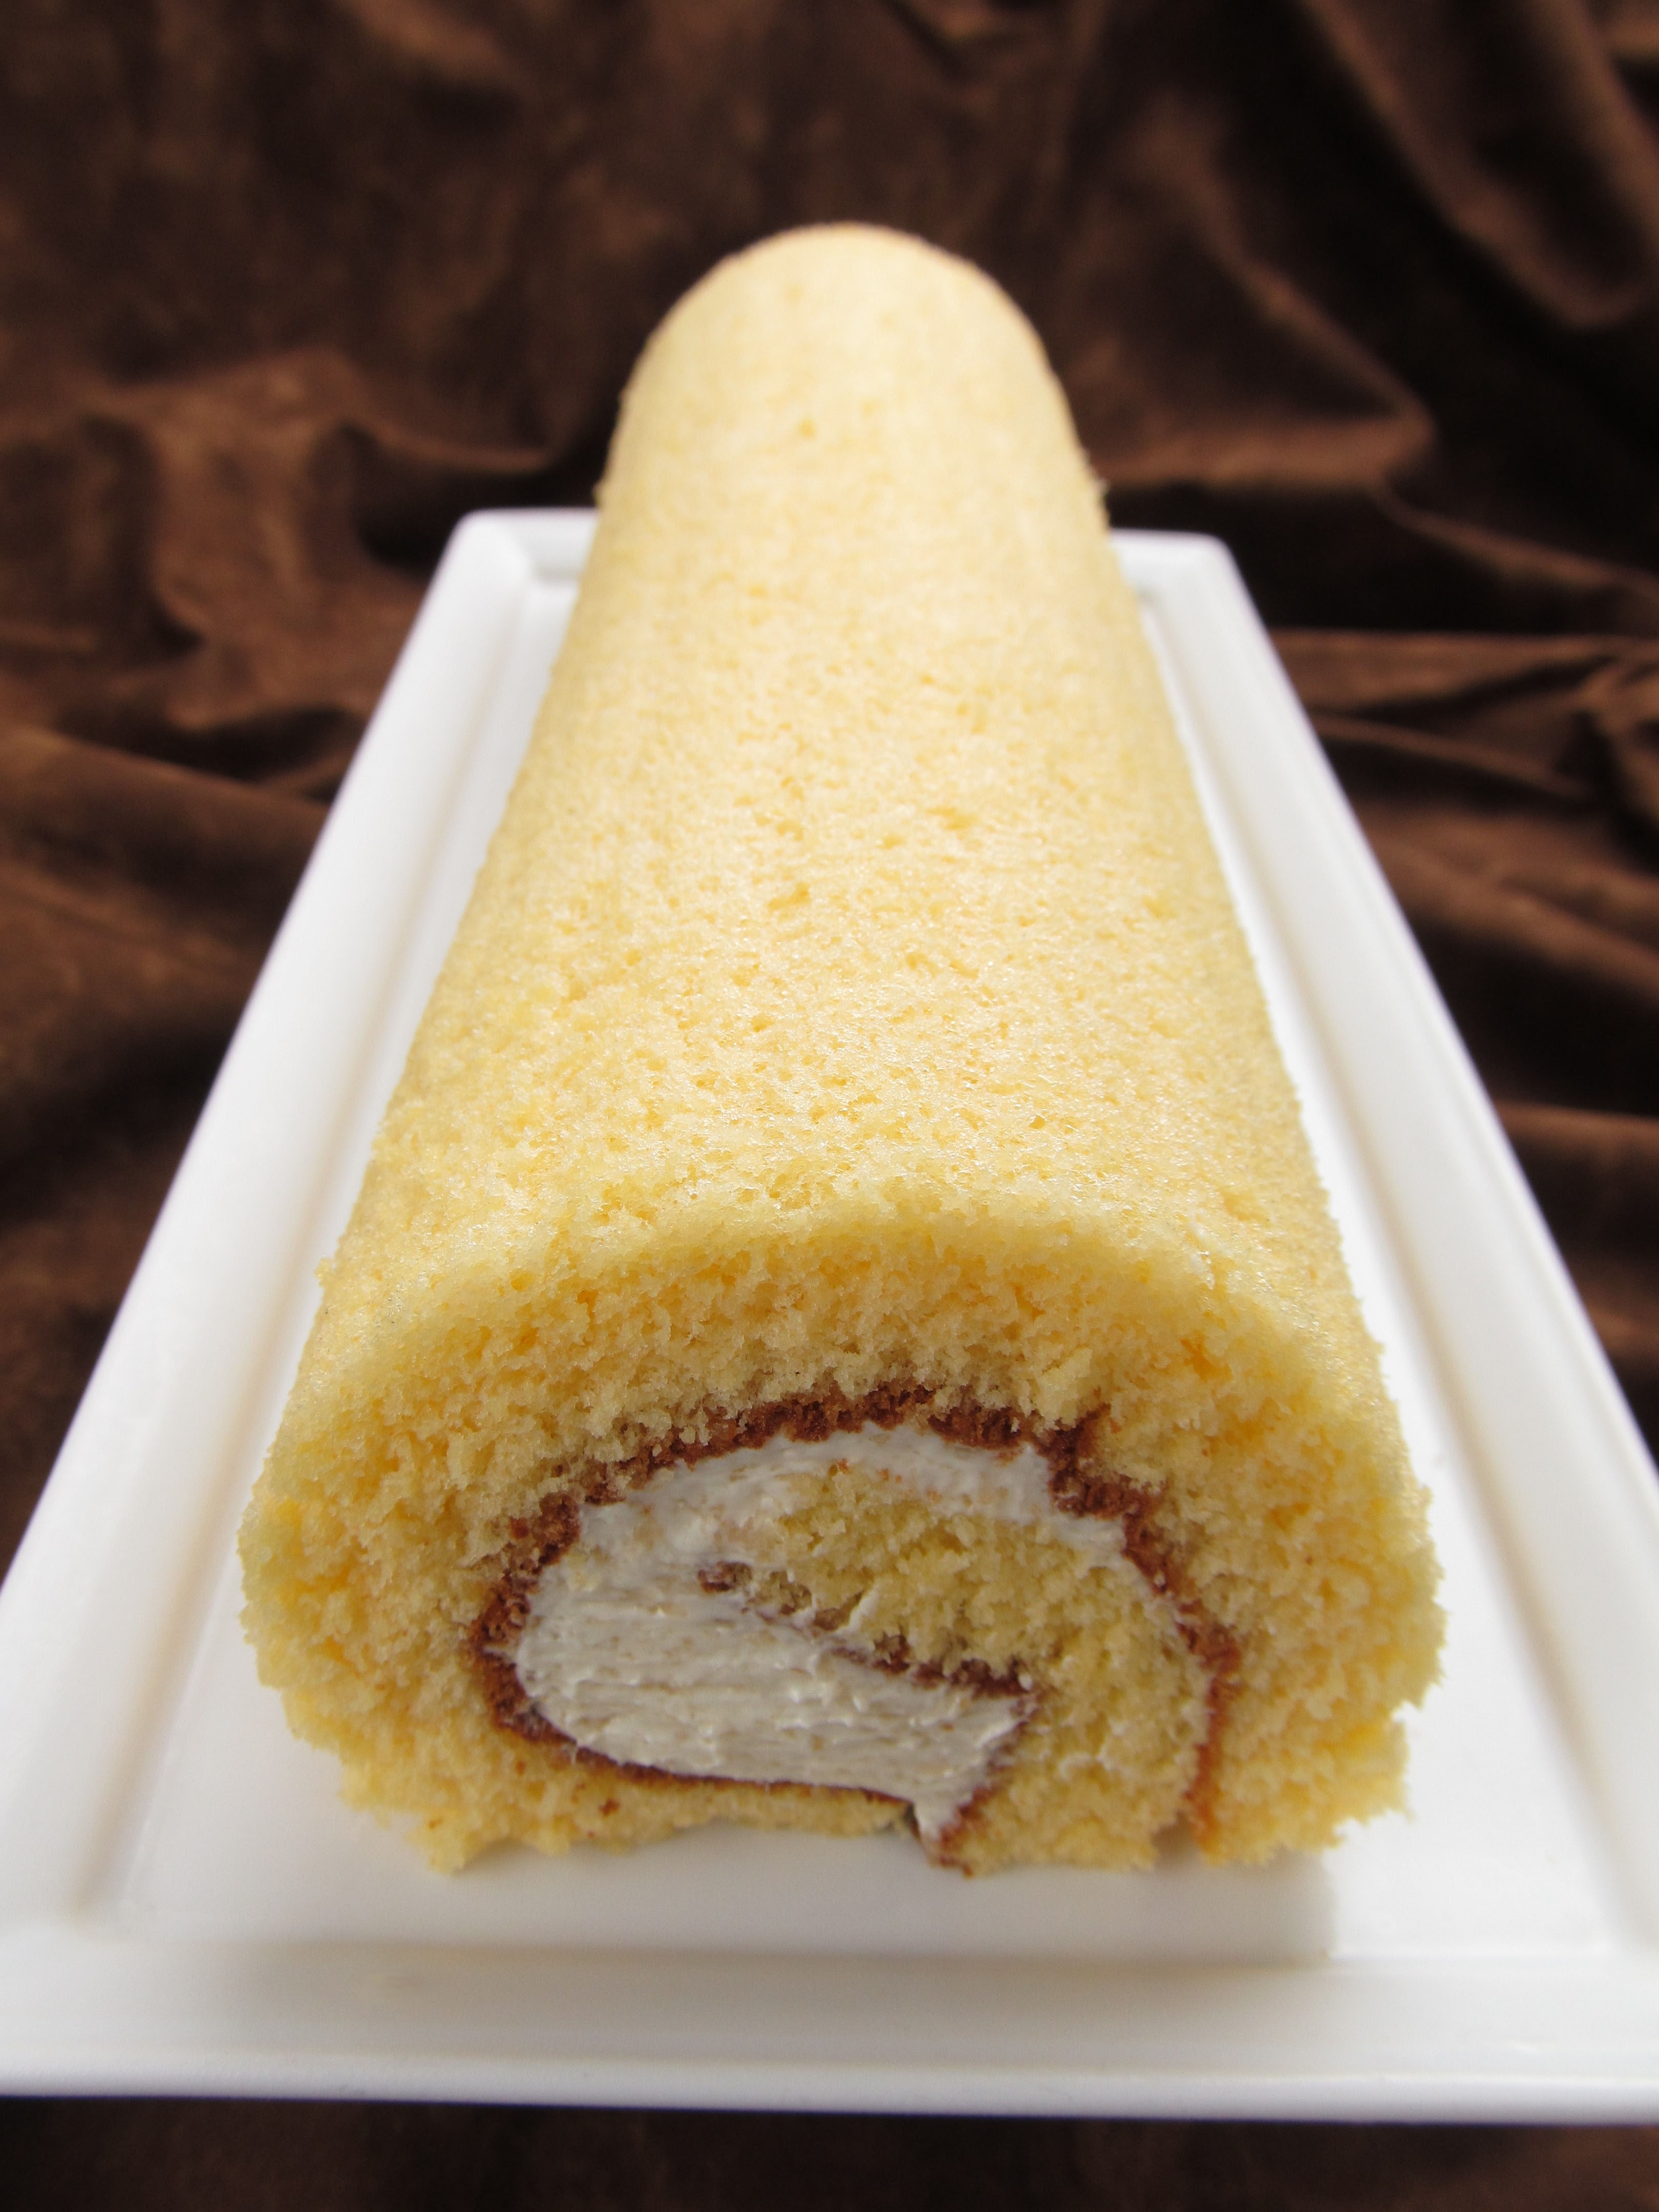
fruit, sweet, dish, food, produce, baking, pear, dessert, cuisine, cake, icing, baked goods, flavor, suites, france confectionery, sponge cake, roll cake, babka